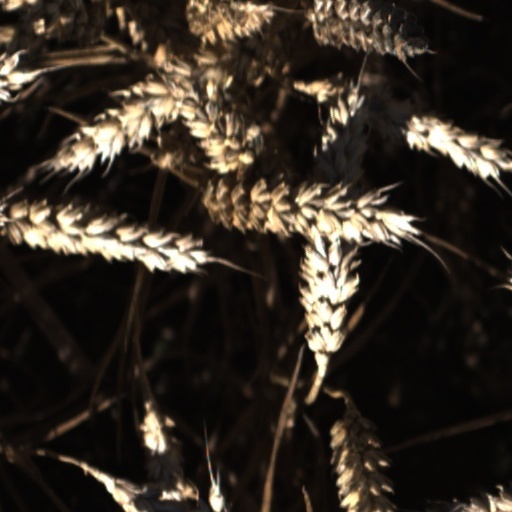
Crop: wheat